Newport Coast, Newport Beach

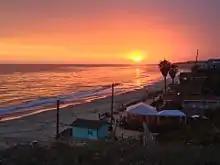
View From Ruby's Shake Shack on PCH

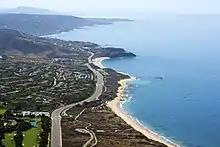
Newport Coast

As of the census of 2000, there were 2,671 people, 1,001 households, and 776 families residing in the CDP. The population density was . There were 1,106 housing units at an average density of . The racial makeup of the CDP was 78.06% White, 0.26% African American, 0.15% Native American, 18.08% Asian, 0.30% from other races, and 3.14% from two or more races. Hispanic or Latino of any race were 4.19% of the population.